Angie Stone

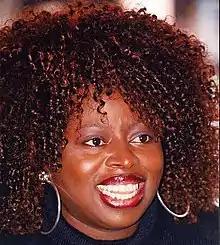
Stone in 1997

In September 1999, Stone released her debut solo album "Black Diamond" on Arista Records. "Black Diamond" peaked at number forty-six on the "Billboard" 200 chart and number nine on the US Top R&B Albums chart. The album's lead single, "No More Rain (In This Cloud)", peaked at number fifty-six on "Billboard" Hot 100 and also became Stone's first number-one song on the US Adult R&B Songs chart, spending ten weeks atop of the chart. The singles "Life Story and "Everyday" peaked in the top twenty on the UK Hip Hop and R&B Singles chart. "Black Diamond" was eventually certified gold by both the Recording Industry Association of America (RIAA) and the British Phonographic Industry (BPI). Stone also won Best Solo R&B/Soul New Artist and Best Solo R&B/Soul Single for "No More Rain (In This Cloud)" at the 2000 Soul Train Music Awards.